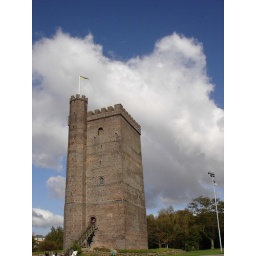
A cool tower in a Swedish town along the coast